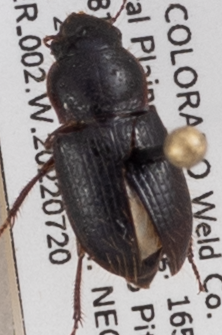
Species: Piosoma setosum
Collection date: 2022-07-20
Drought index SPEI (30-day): -0.13
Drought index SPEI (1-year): -2.09
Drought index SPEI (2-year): -1.16